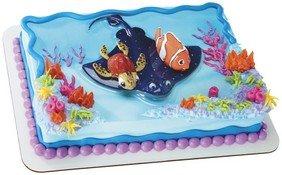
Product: DecoPac Finding Nemo and Squirt Decoset
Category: Grocery & Gourmet Food | Pantry Staples | Cooking & Baking | Frosting, Icing & Decorations | Cake Toppers
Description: Features Finding Nemo figurine.
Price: $14.93
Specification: ProductDimensions:5.5x6.5x1.5inches|ItemWeight:1.6ounces|ShippingWeight:1.6ounces(Viewshippingratesandpolicies)|DomesticShipping:ItemcanbeshippedwithinU.S.|InternationalShipping:ThisitemcanbeshippedtoselectcountriesoutsideoftheU.S.LearnMore|ASIN:B009I634PU|Itemmodelnumber:16135|Manufacturerrecommendedage:6months-9years